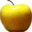
Label: apple